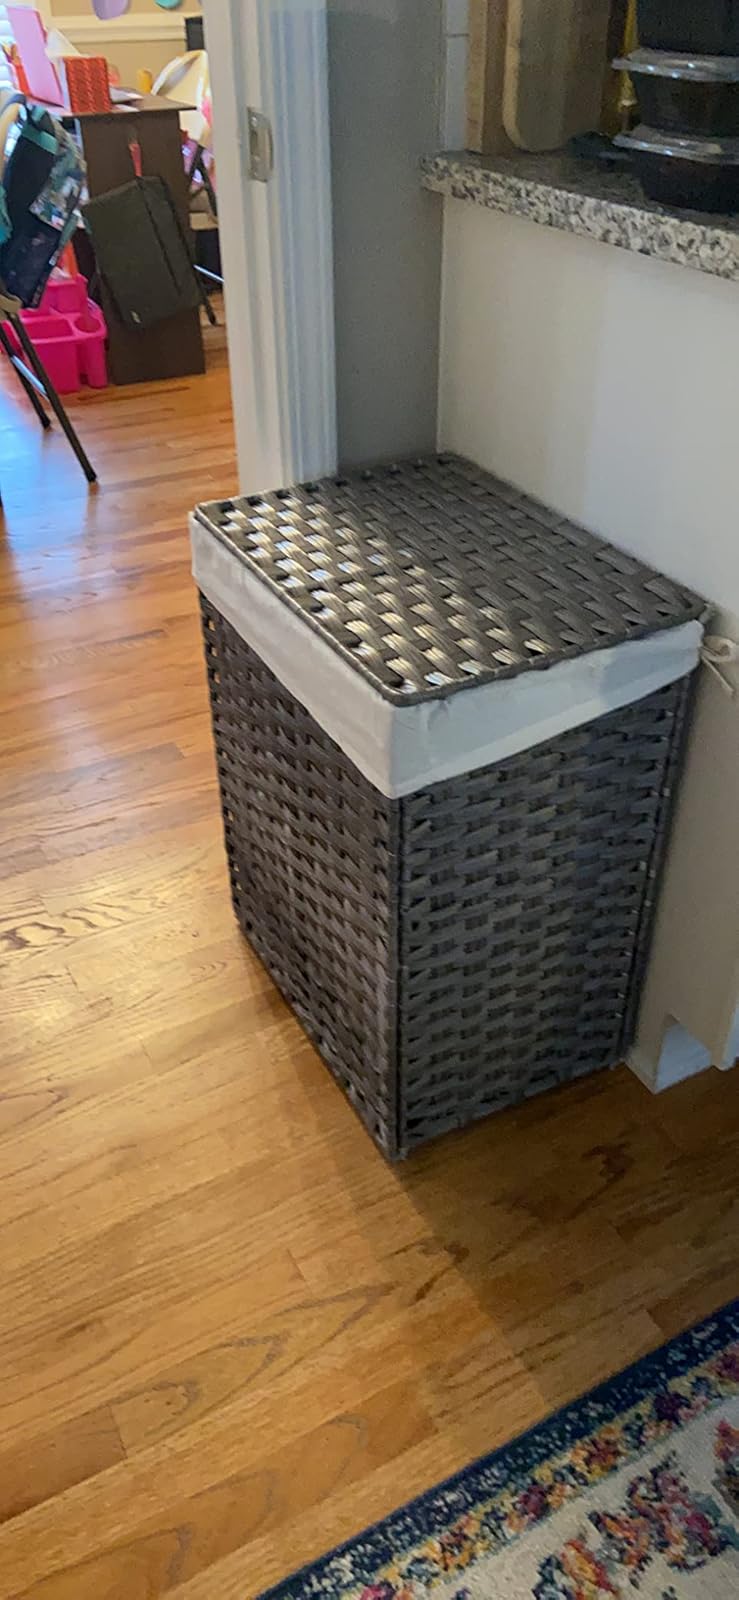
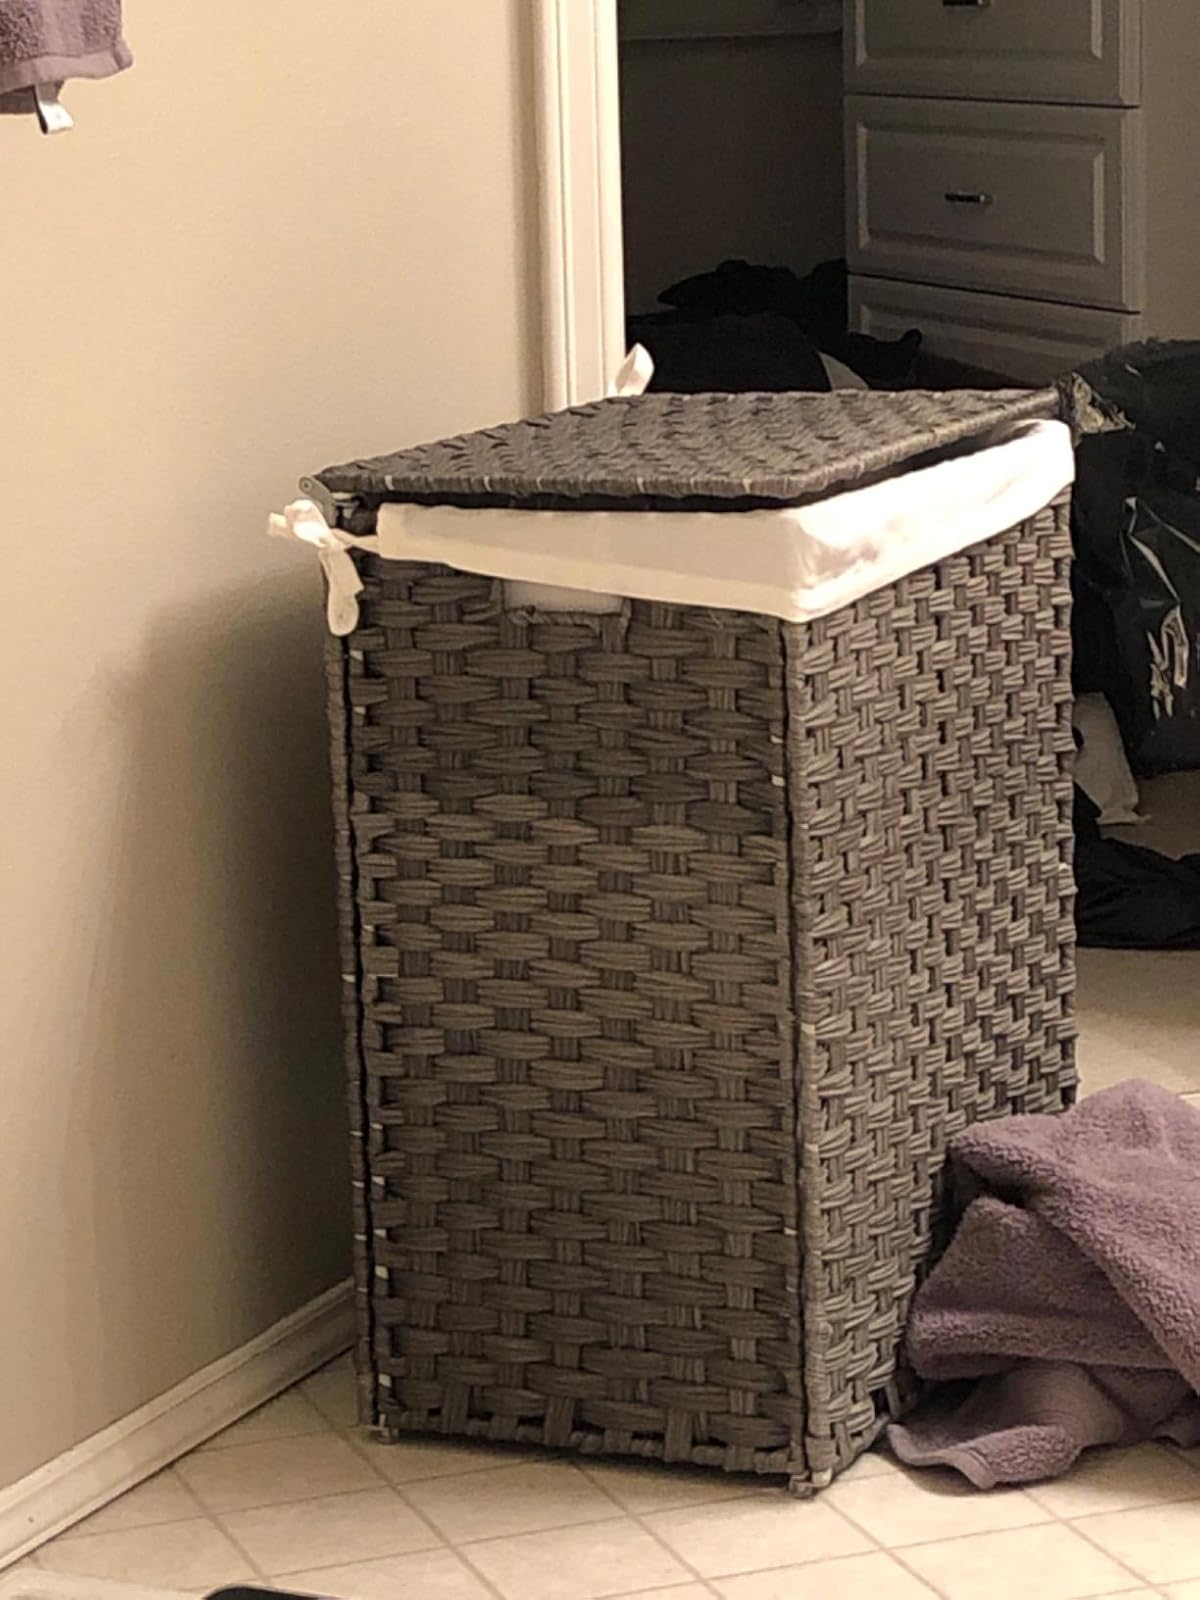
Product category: items_hamper
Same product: yes